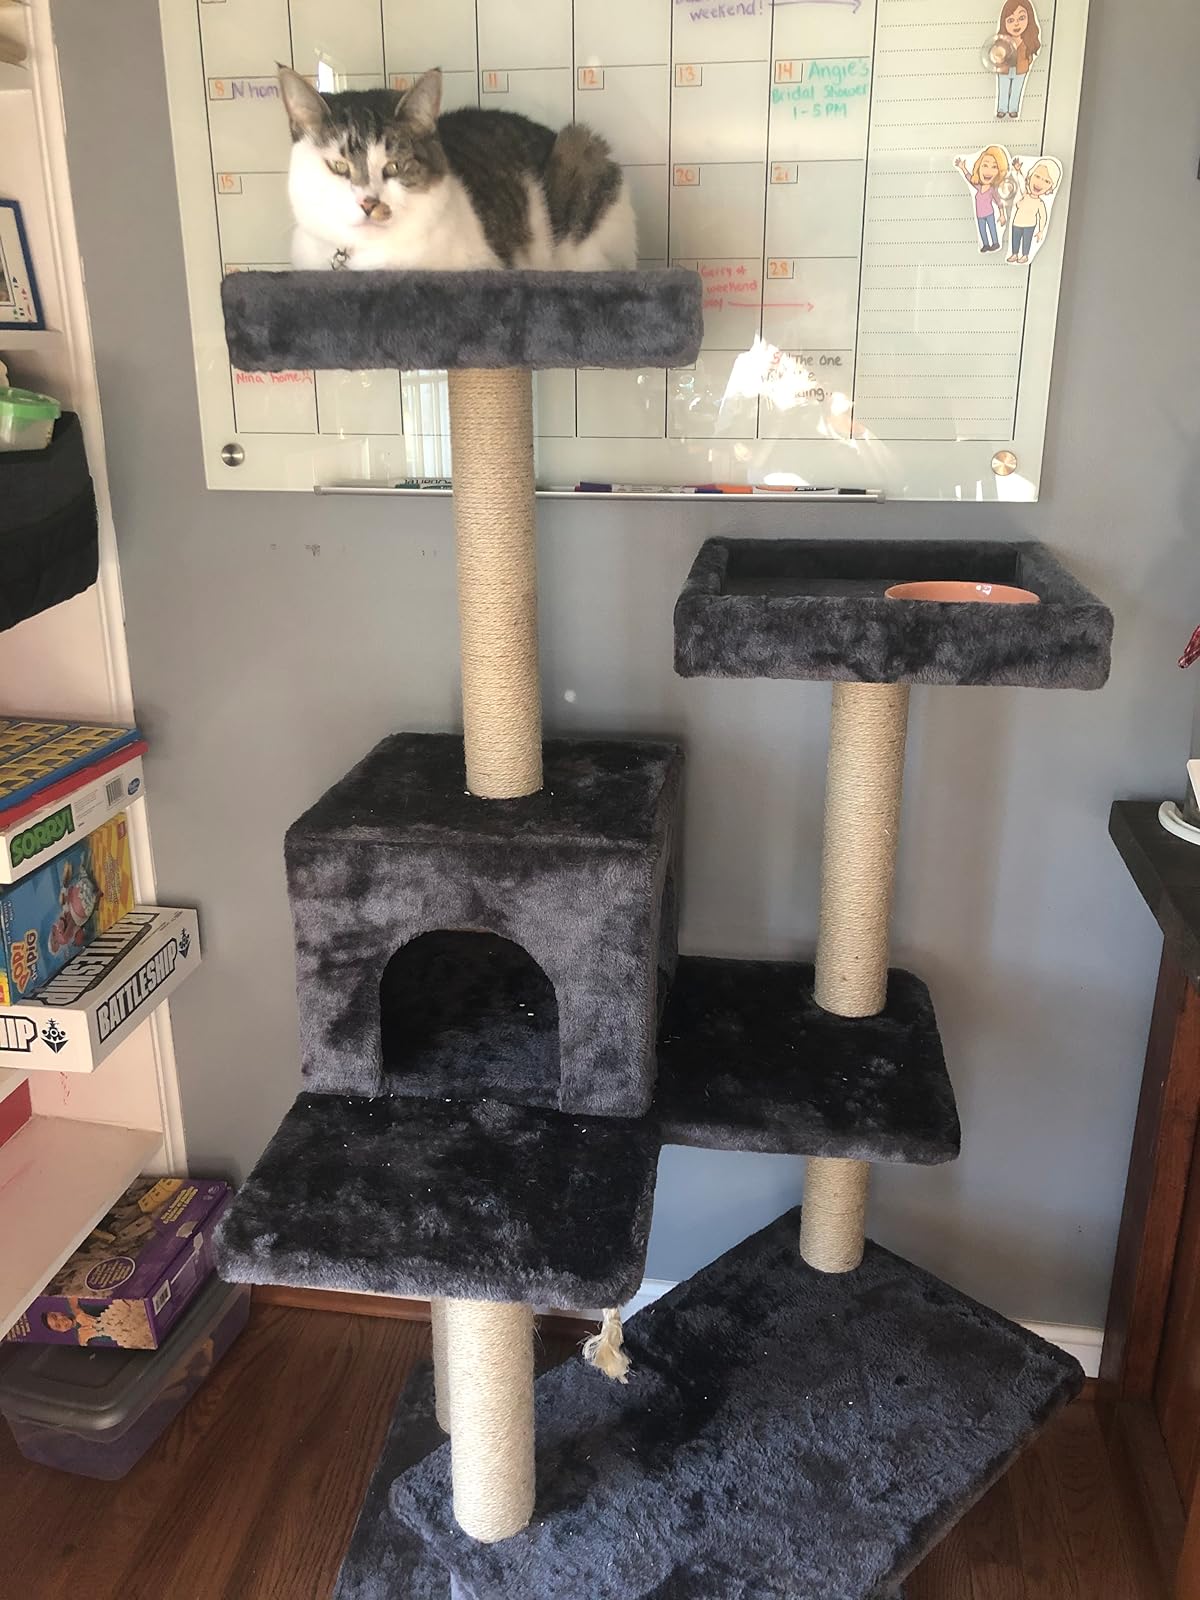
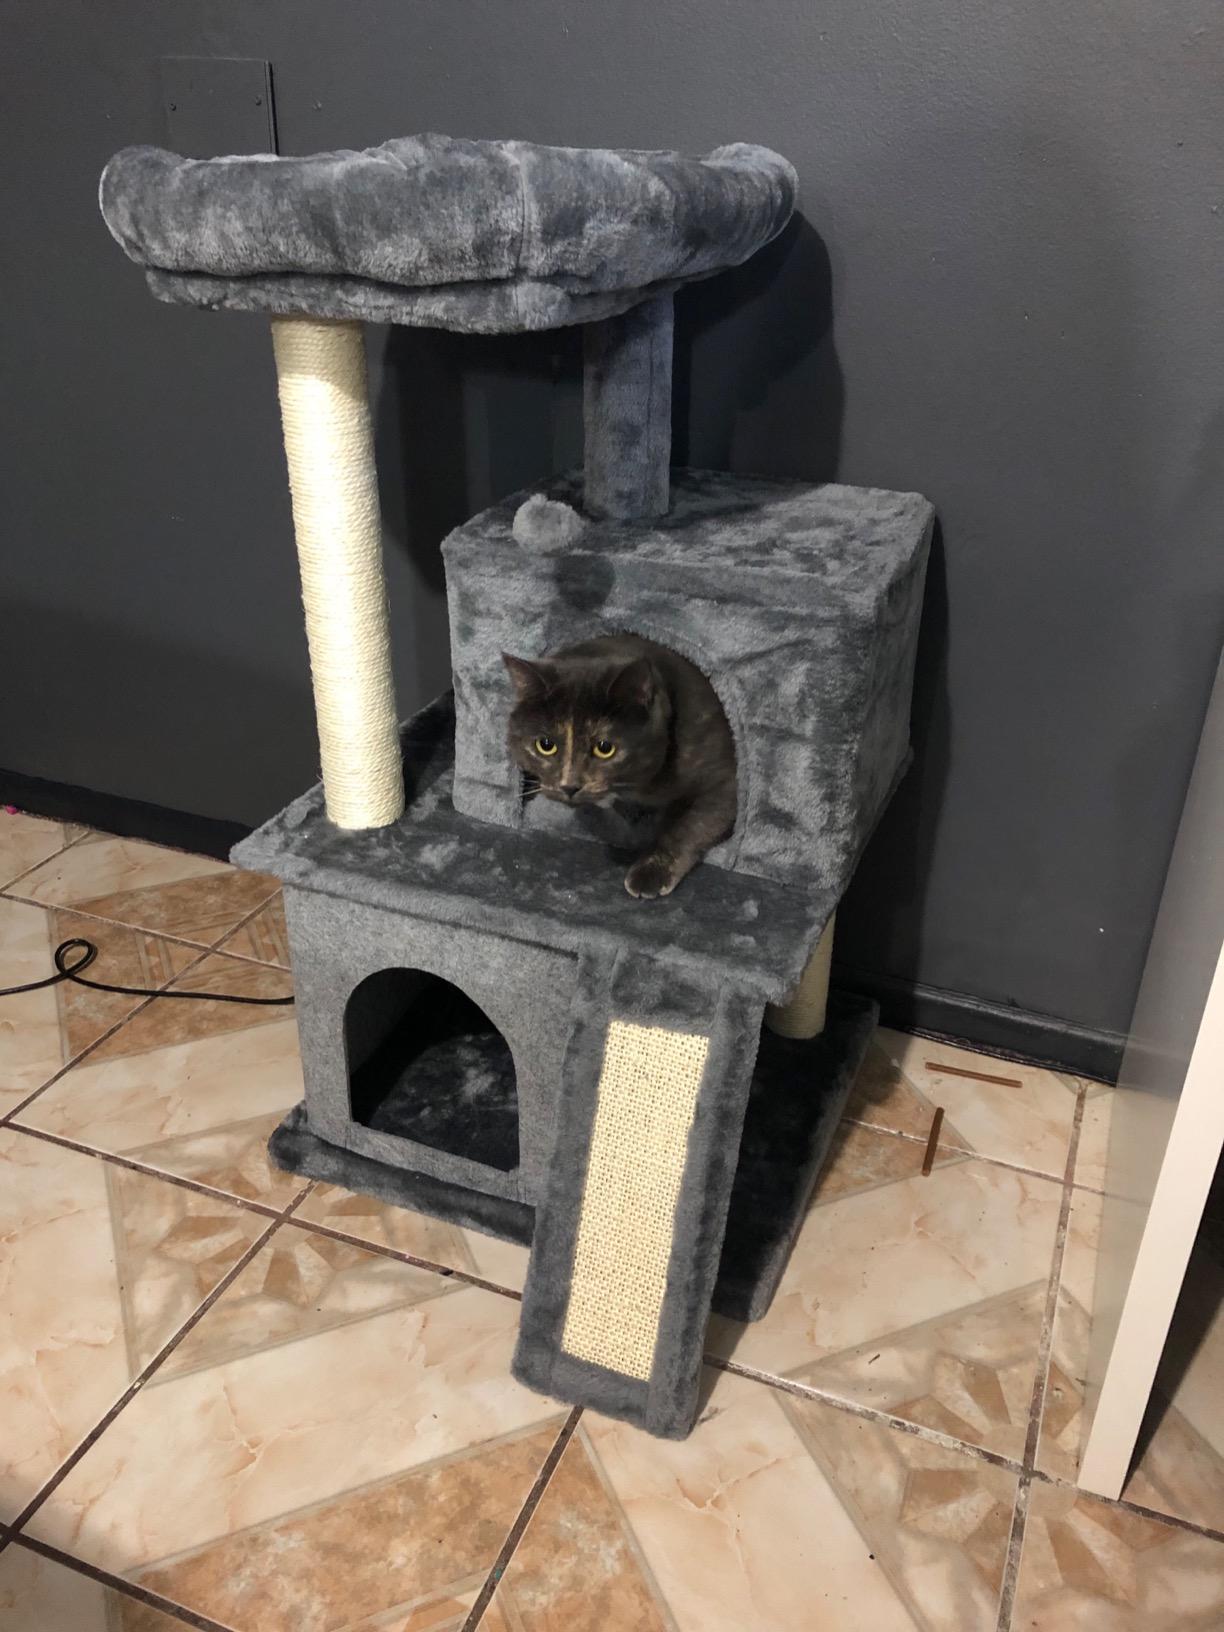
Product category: items_cat tree
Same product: no